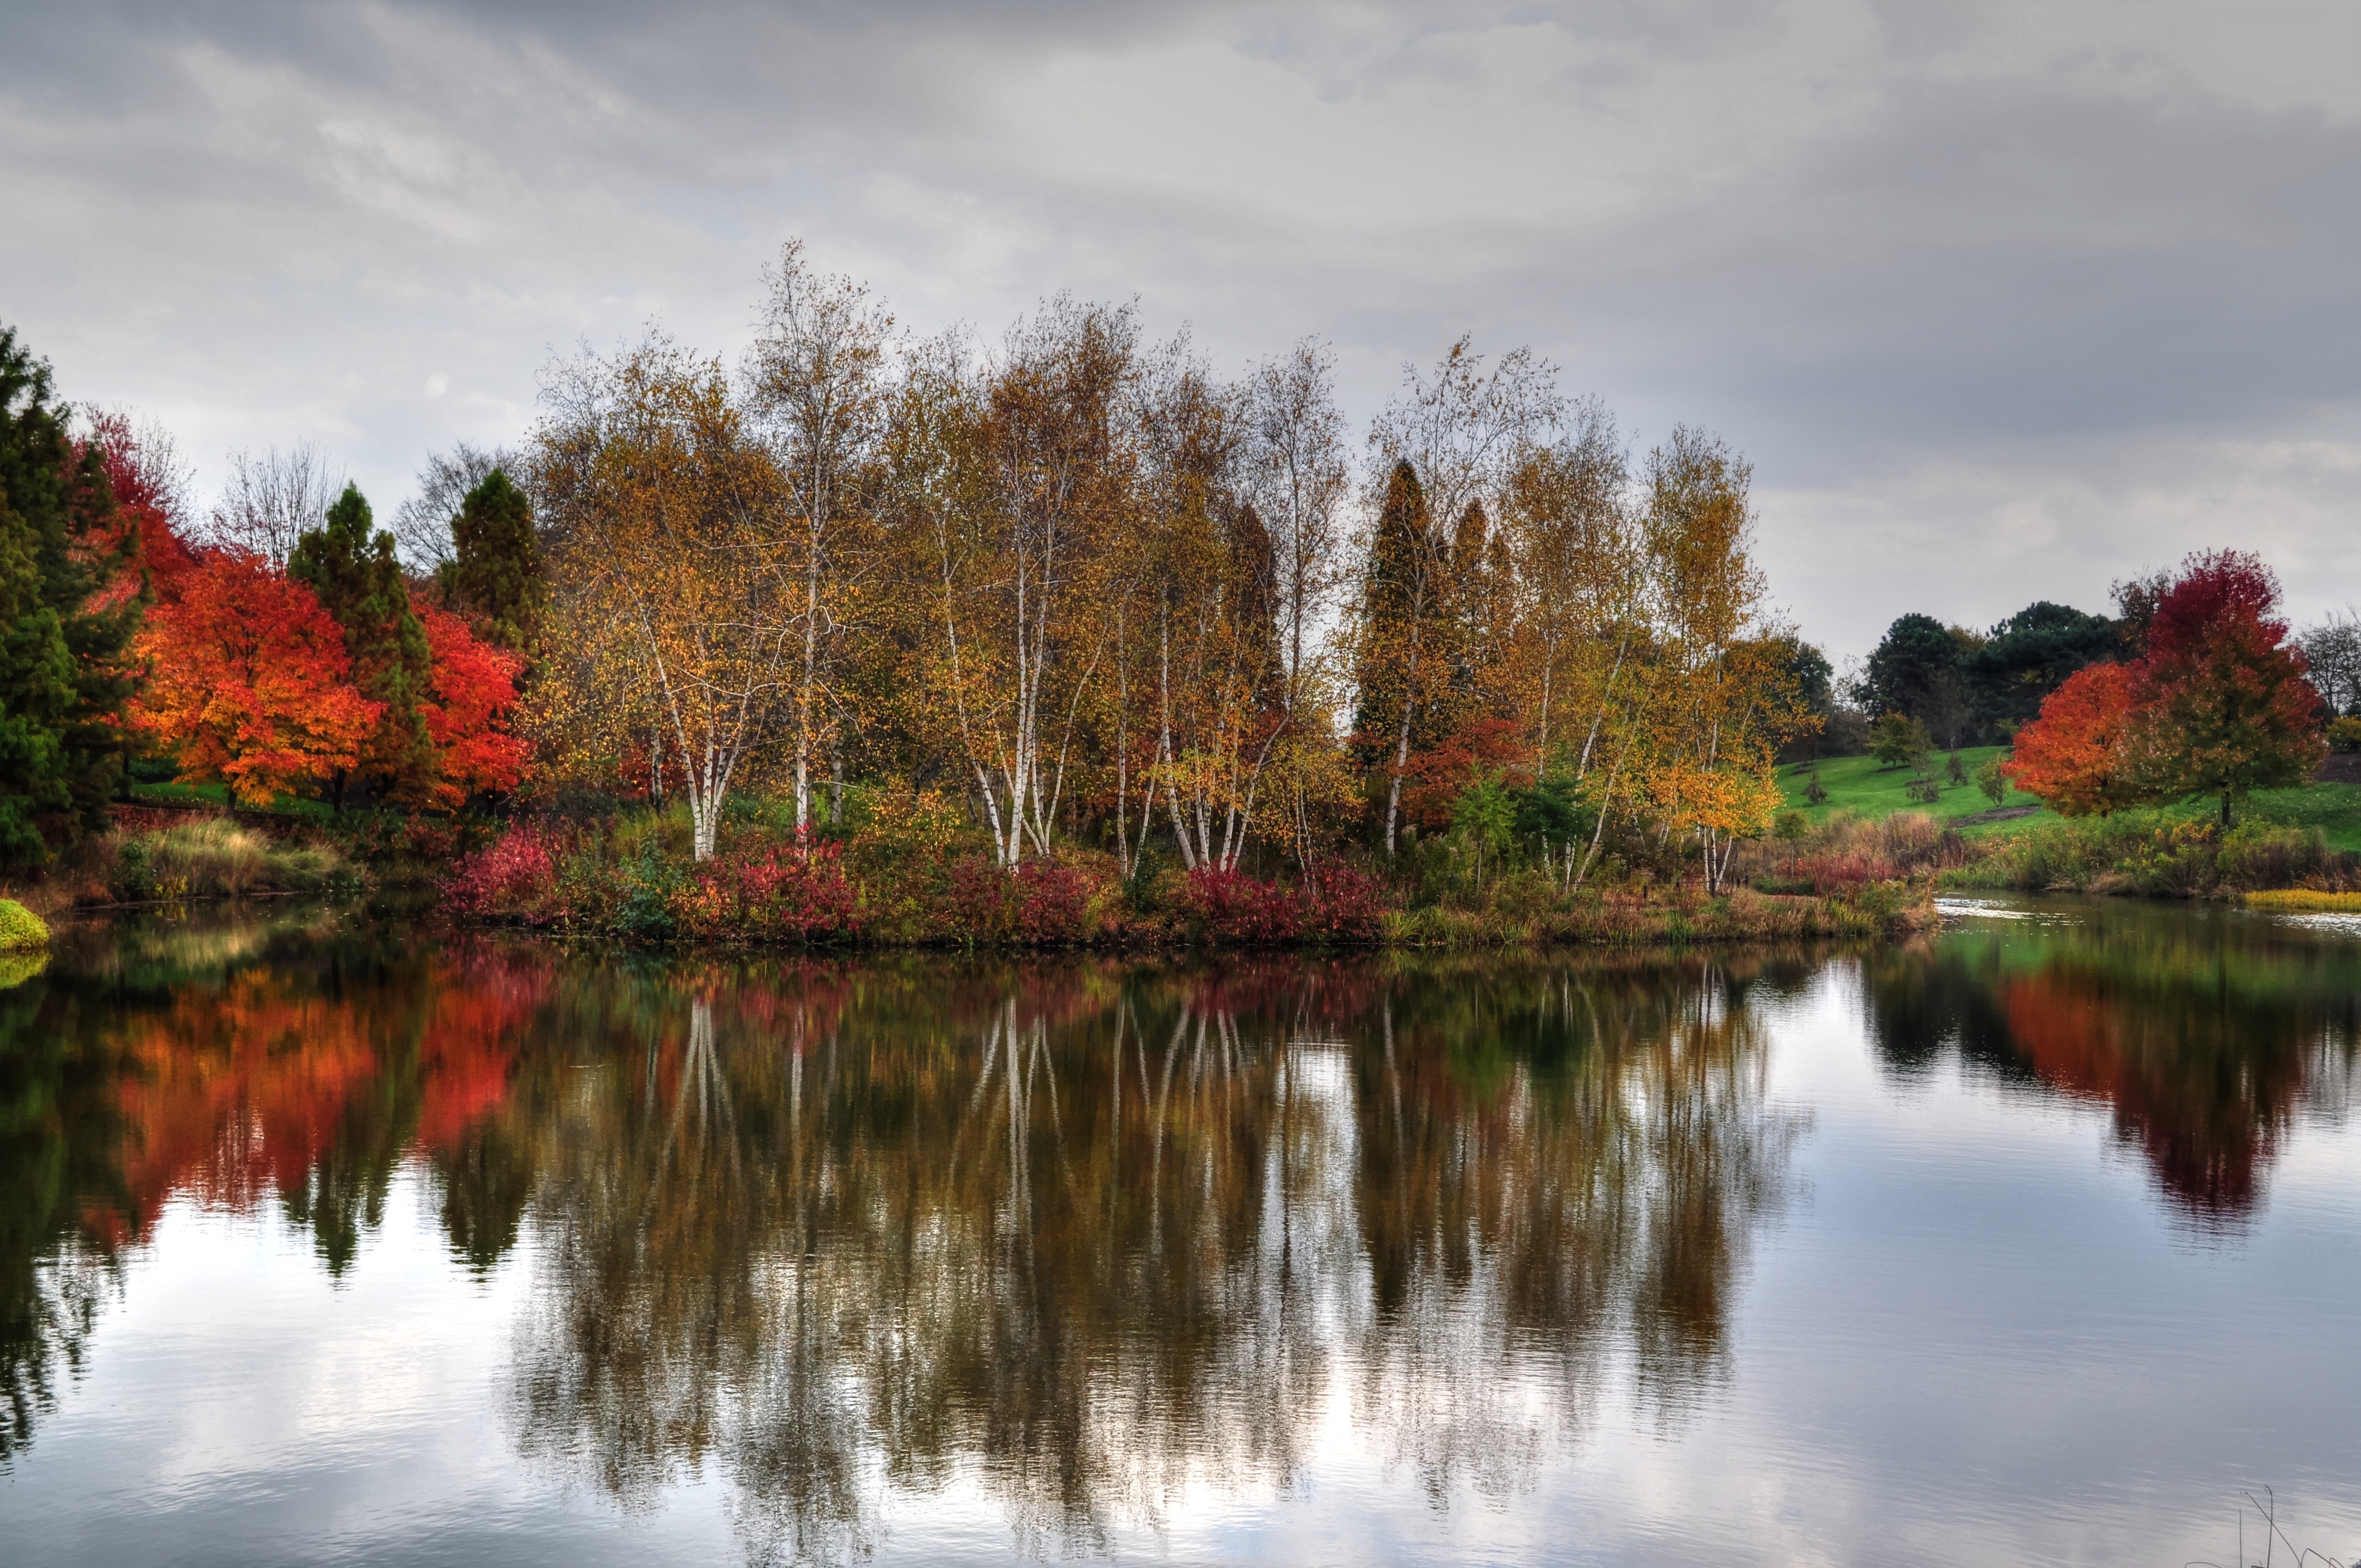
landscape, tree, water, nature, cloud, plant, morning, leaf, flower, lake, river, pond, reflection, autumn, season, woody plant